Waseda University

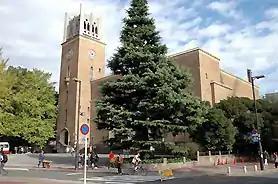
Ōkuma Auditorium, a contemporary building by architect Satō Kōichi

The Ōkuma Auditorium is three-story main auditorium that seats 1,435, while the secondary auditorium, located underground, can accommodate 382 people. A seven-story high clock tower stands to the left of the auditorium. Important events and lectures hosted by Waseda University are often held in the Ōkuma Auditorium. Club-sponsored plays, lectures and events are held in the auditorium on days when it is not in use by the university. Many of Waseda University's undergraduate and graduate schools hold their entrance and graduation ceremonies at the Okuma Auditorium.